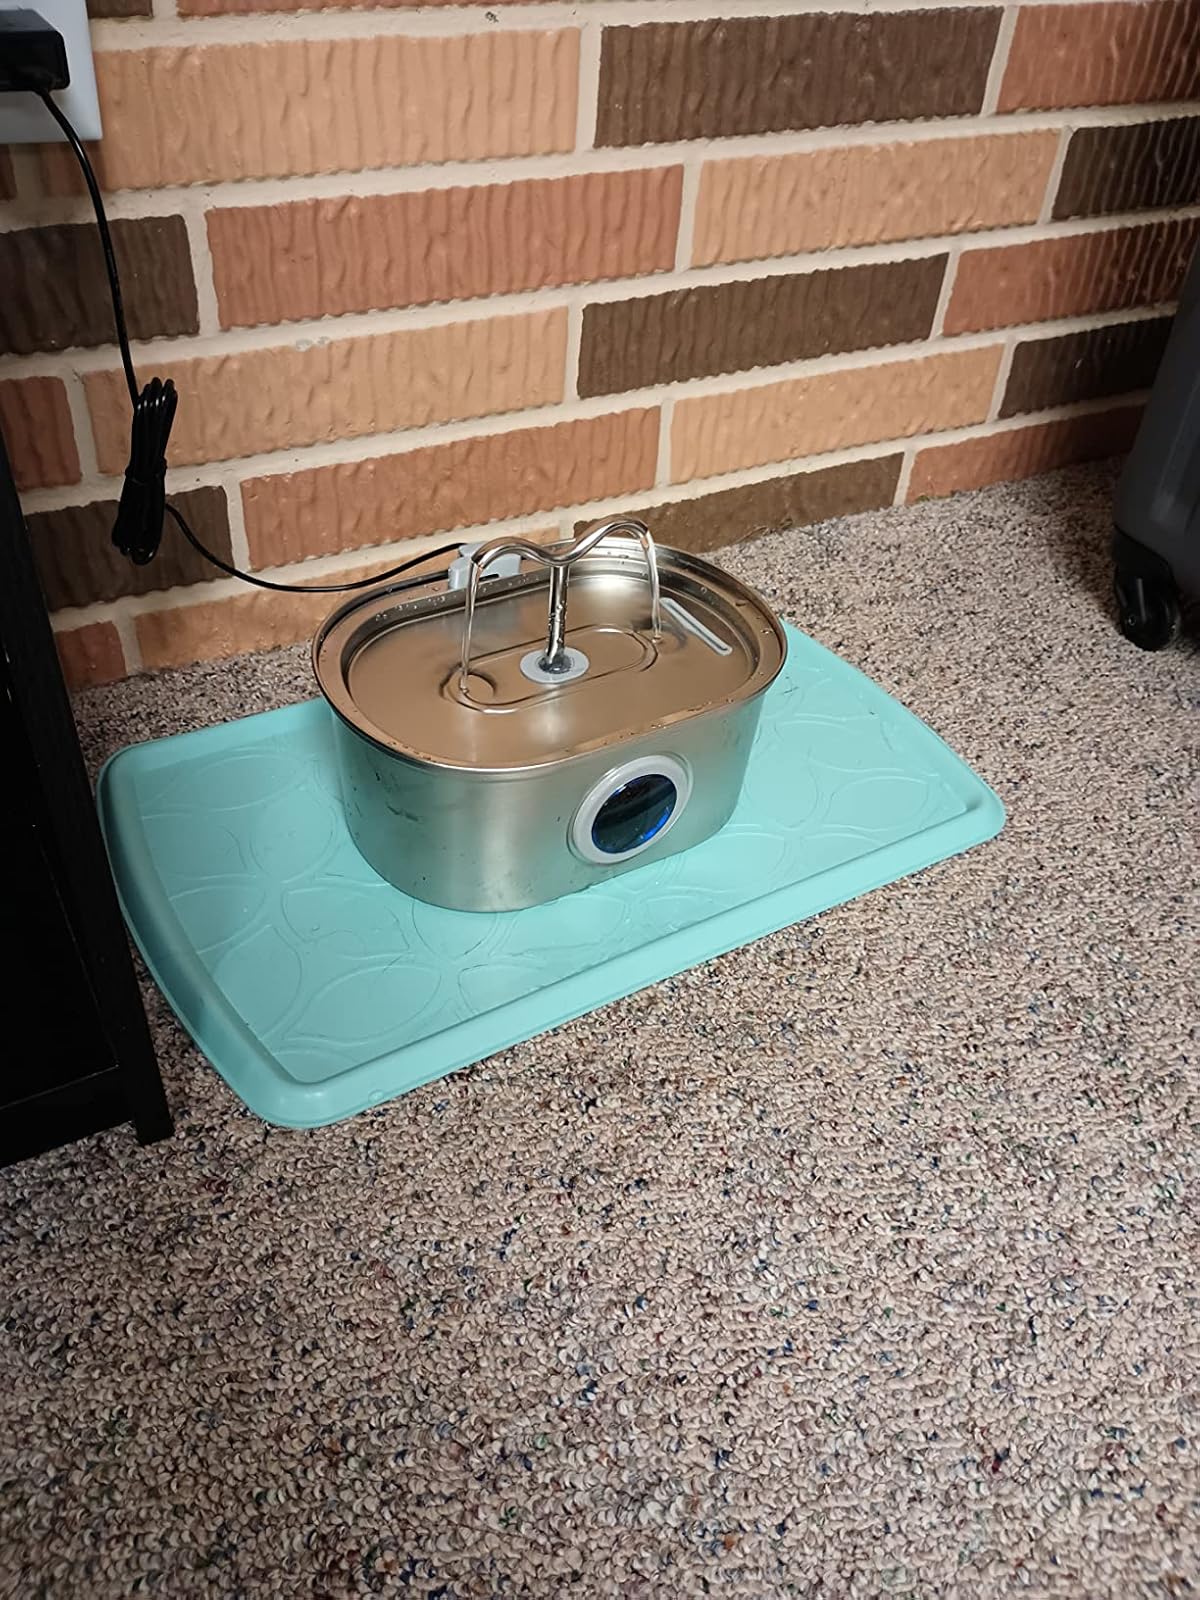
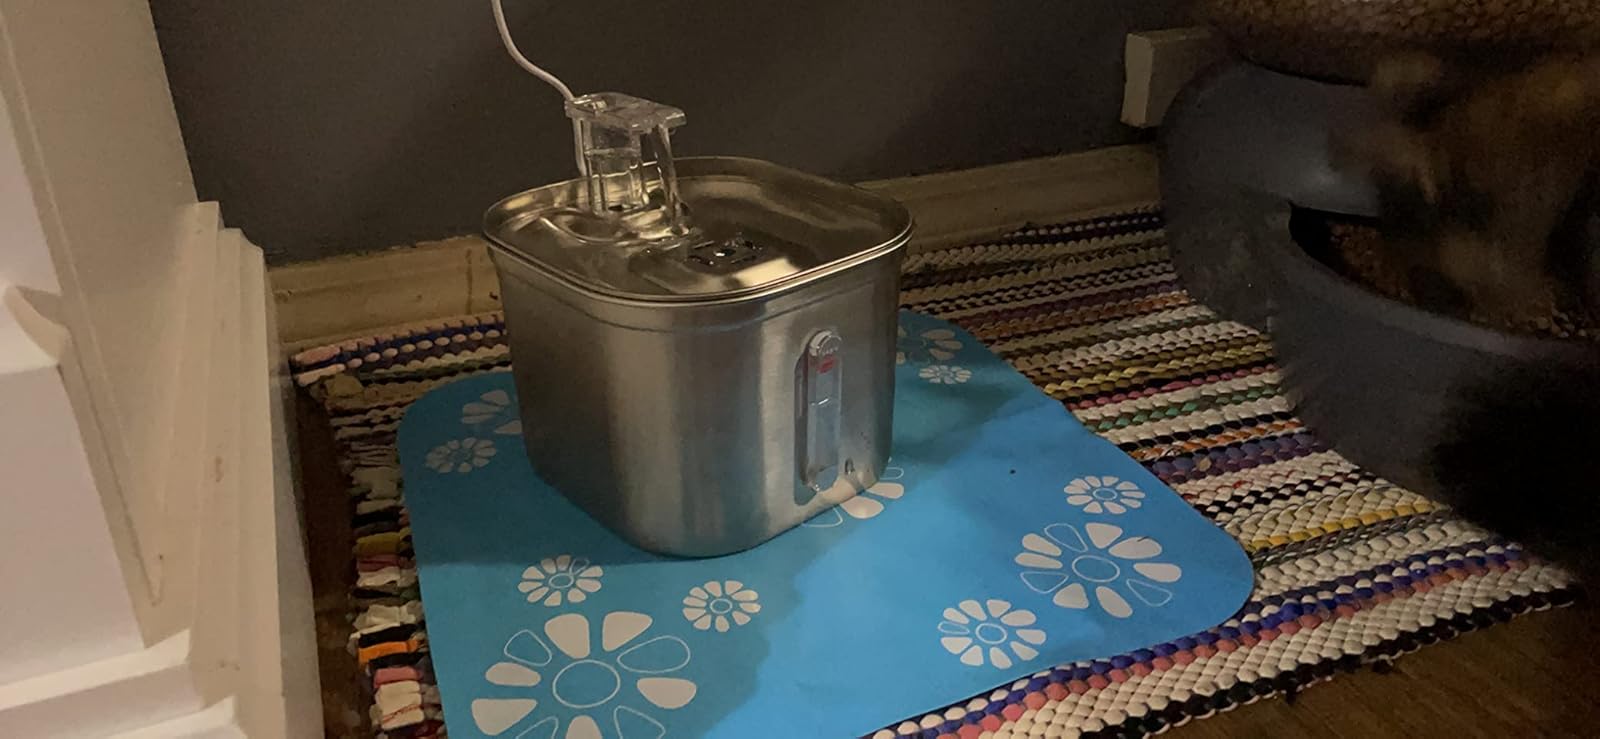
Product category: items_bowl
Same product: no